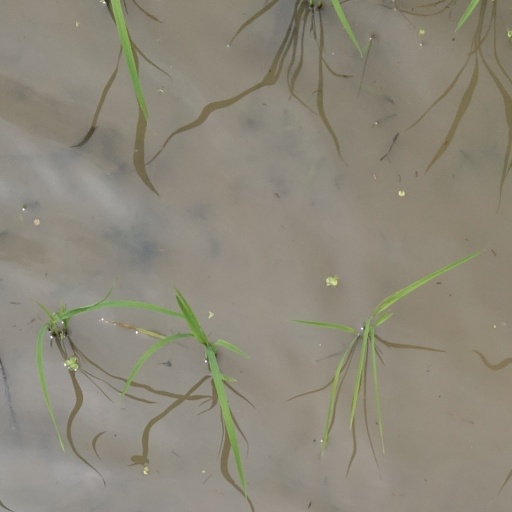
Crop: rice